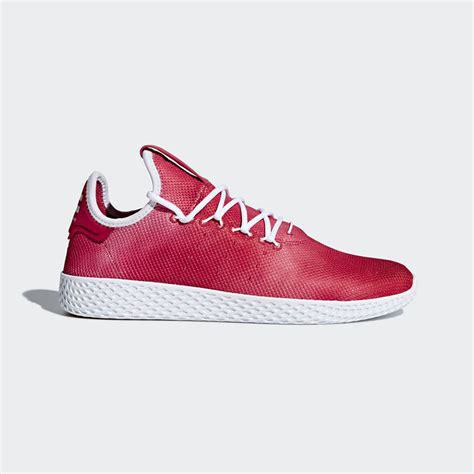
Brand: Adidas
Model: Pharrell Williams Tennis HU